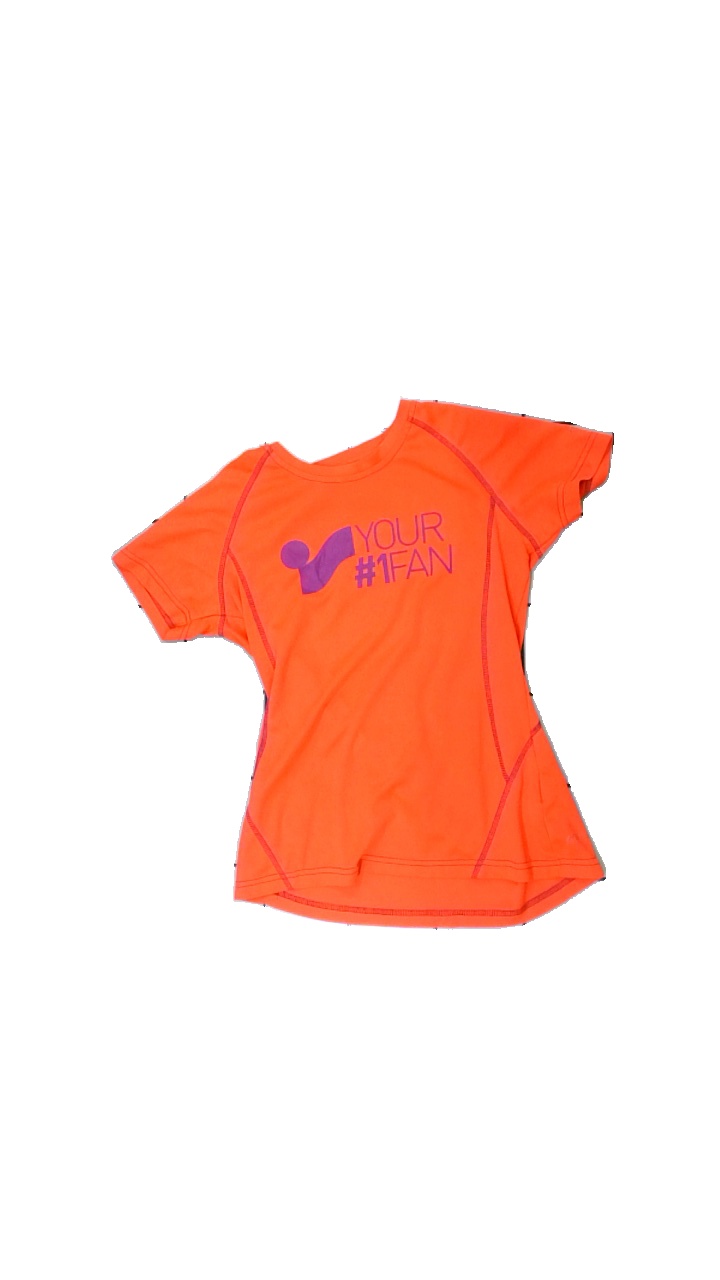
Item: Training Top (Ladies)
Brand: Intersport
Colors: Red, Purple
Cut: Regular, C-collar
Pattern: Logo print
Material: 100% polyester
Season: All
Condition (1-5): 4
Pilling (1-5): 5
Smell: Minor
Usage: Reuse
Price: <50